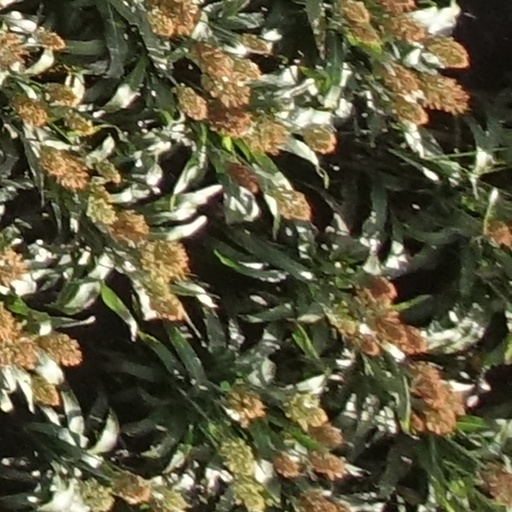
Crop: sorghum